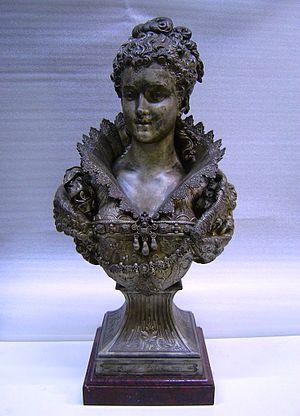
Hippolyte Moreau, né à Dijon le 1ᵉʳ avril 1832 et mort à Neuilly-sur-Seine le 4 janvier 1926, est un sculpteur français.